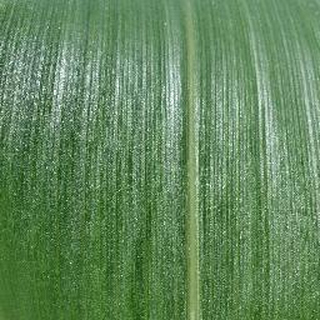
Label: healthy_corn